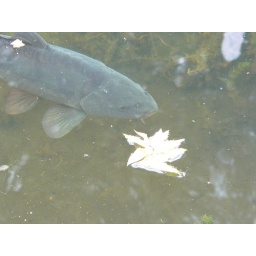
fish in pond at the river gardens